Taraknath Palit

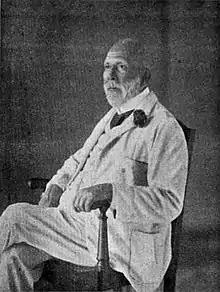
Taraknath Palit,

Sir Taraknath Palit (1831–1914) was an Indian lawyer from the Bengal Presidency and a philanthropist. He was associated with the Swadeshi Movement during the Partition of Bengal and was one of the key figures behind the establishment of Ballygunge Science College of the Calcutta University and Jadavpur University.